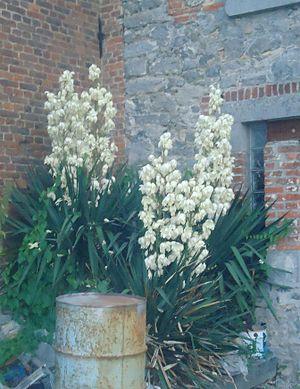
L'arrondissement d'Avesnes-sur-Helpe, appelé communément « Avesnois », est une division administrative française située dans le département du Nord, en région Hauts-de-France. L'Avesnois est le seul arrondissement départemental dont les limites se confondent avec celles d'un pays traditionnel et d'un pays d'aménagement du territoire constitué en EPCI.